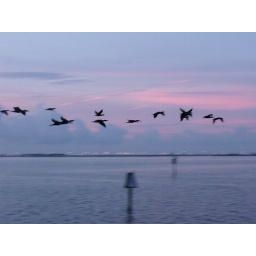
coromorant flock flying in front of the pink and purple clouds of dawn